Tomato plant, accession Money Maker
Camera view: bottom (45 deg); turntable rotation: 240 degrees
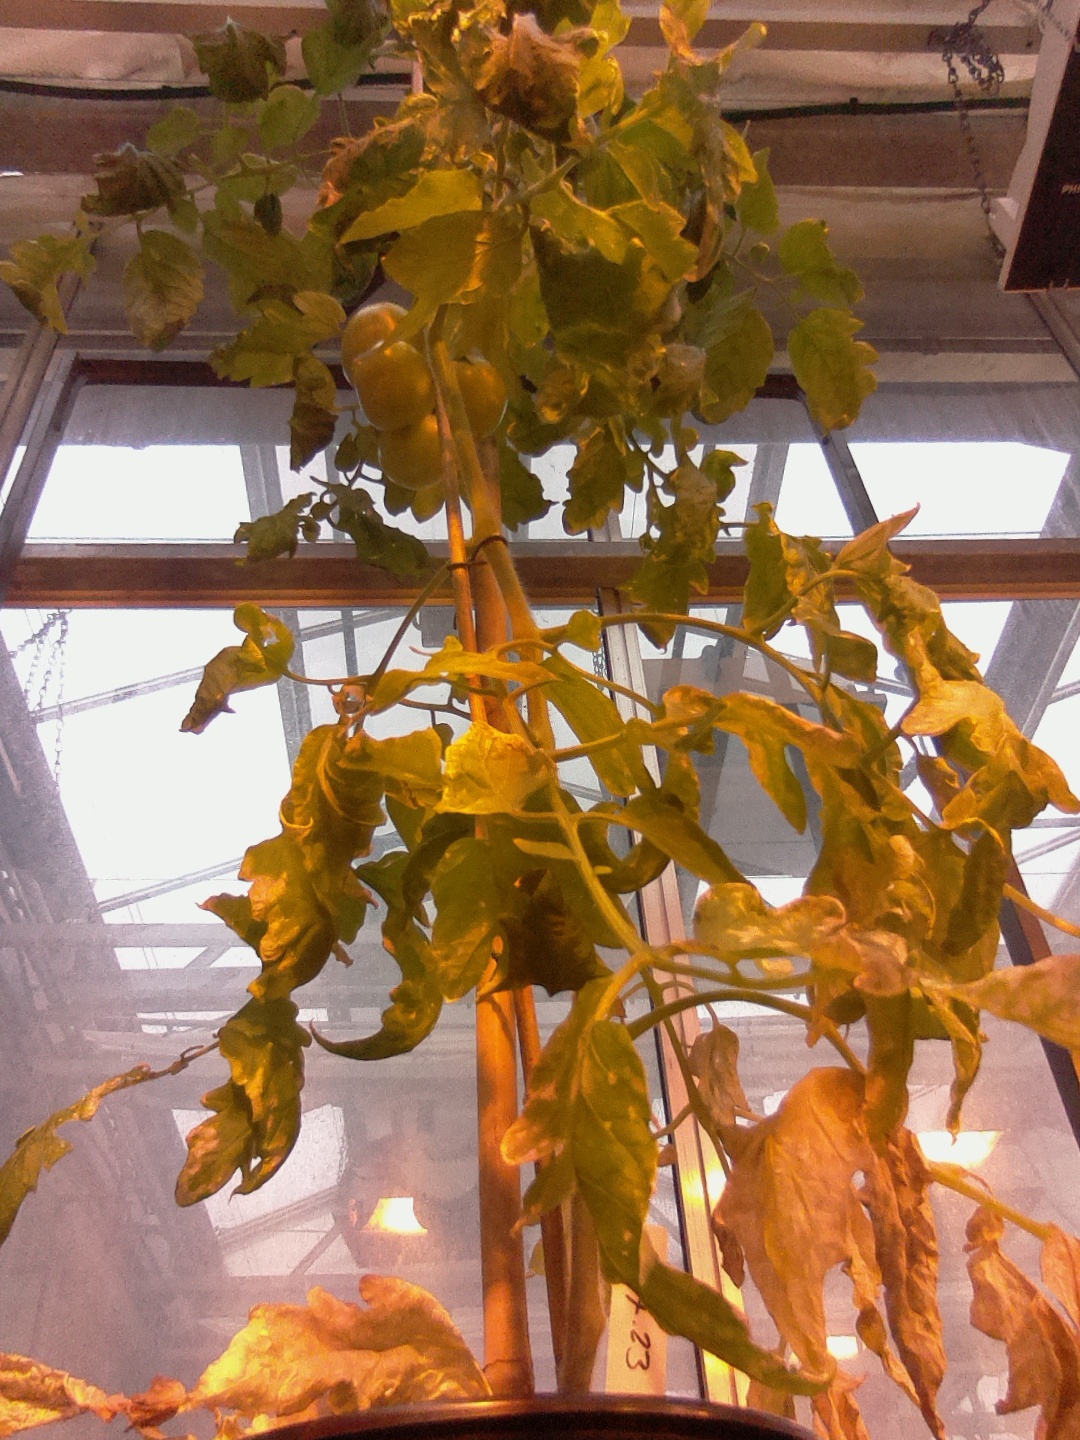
BBCH growth stage 78: 80% -90% of final fruit size